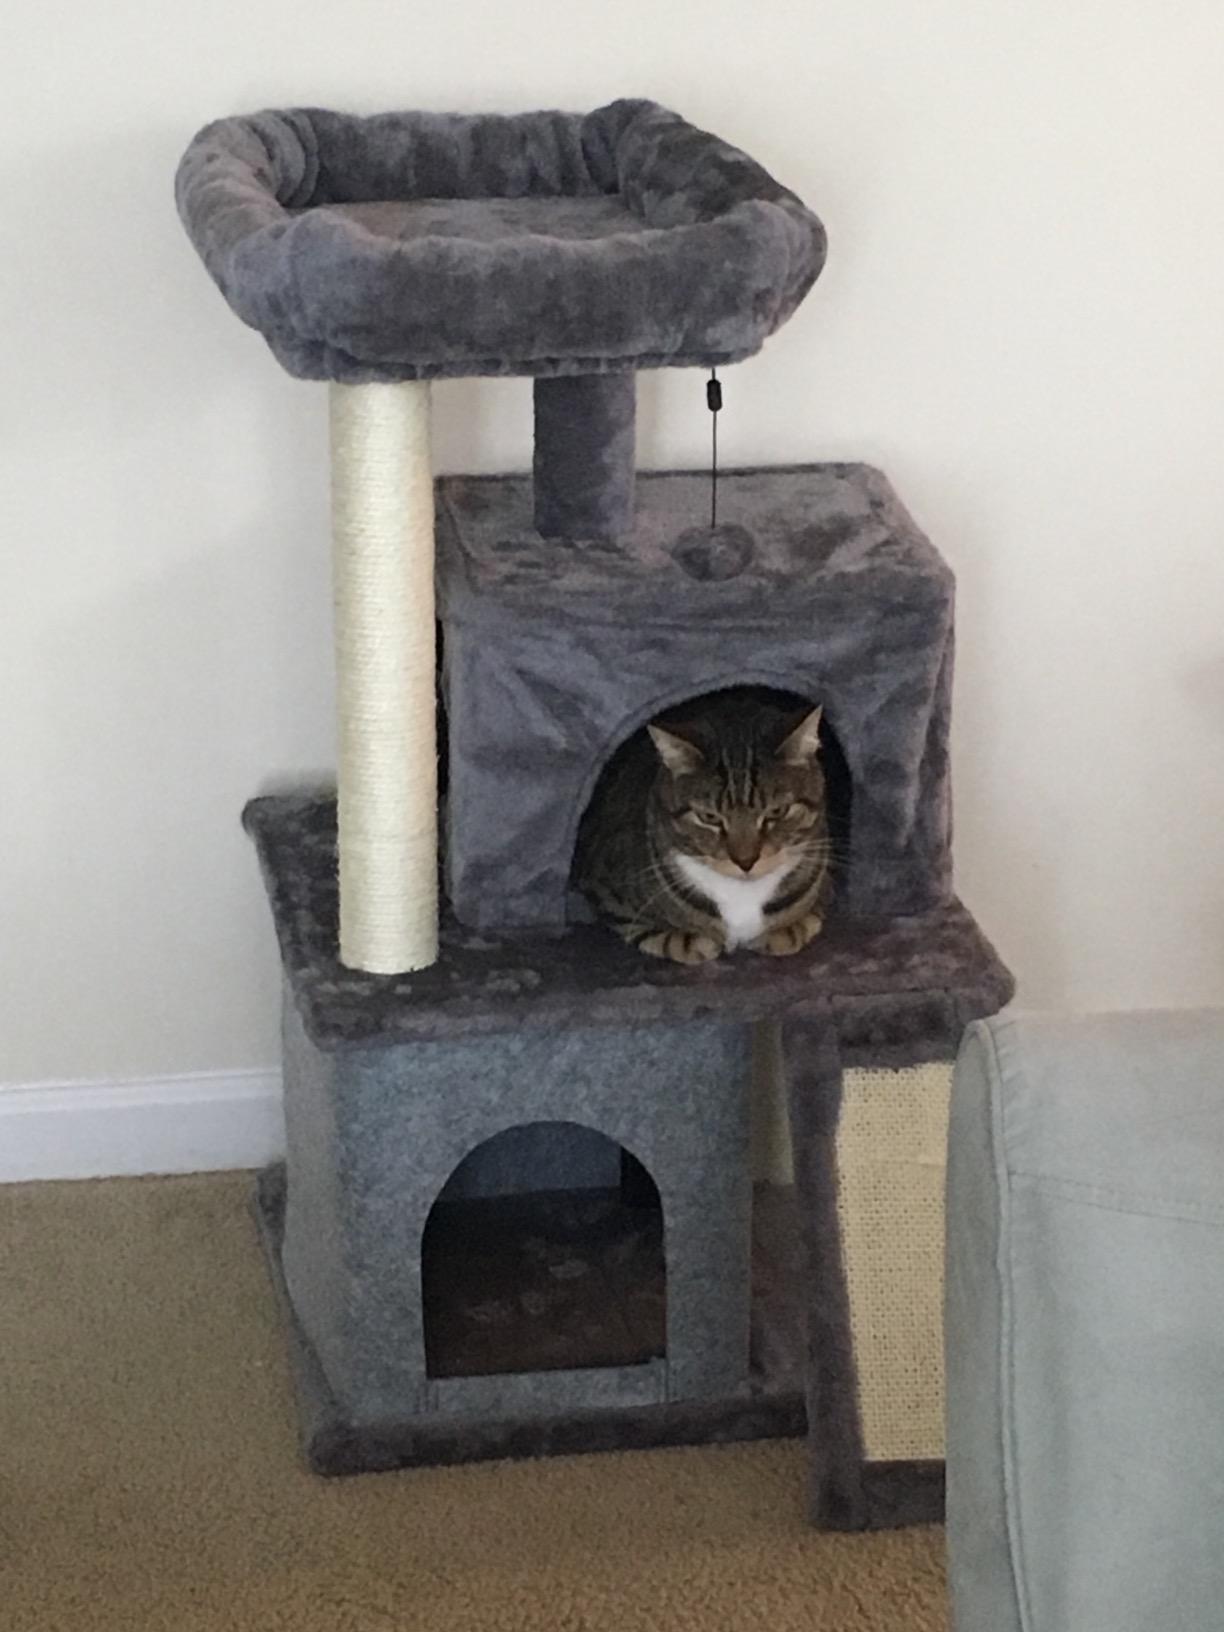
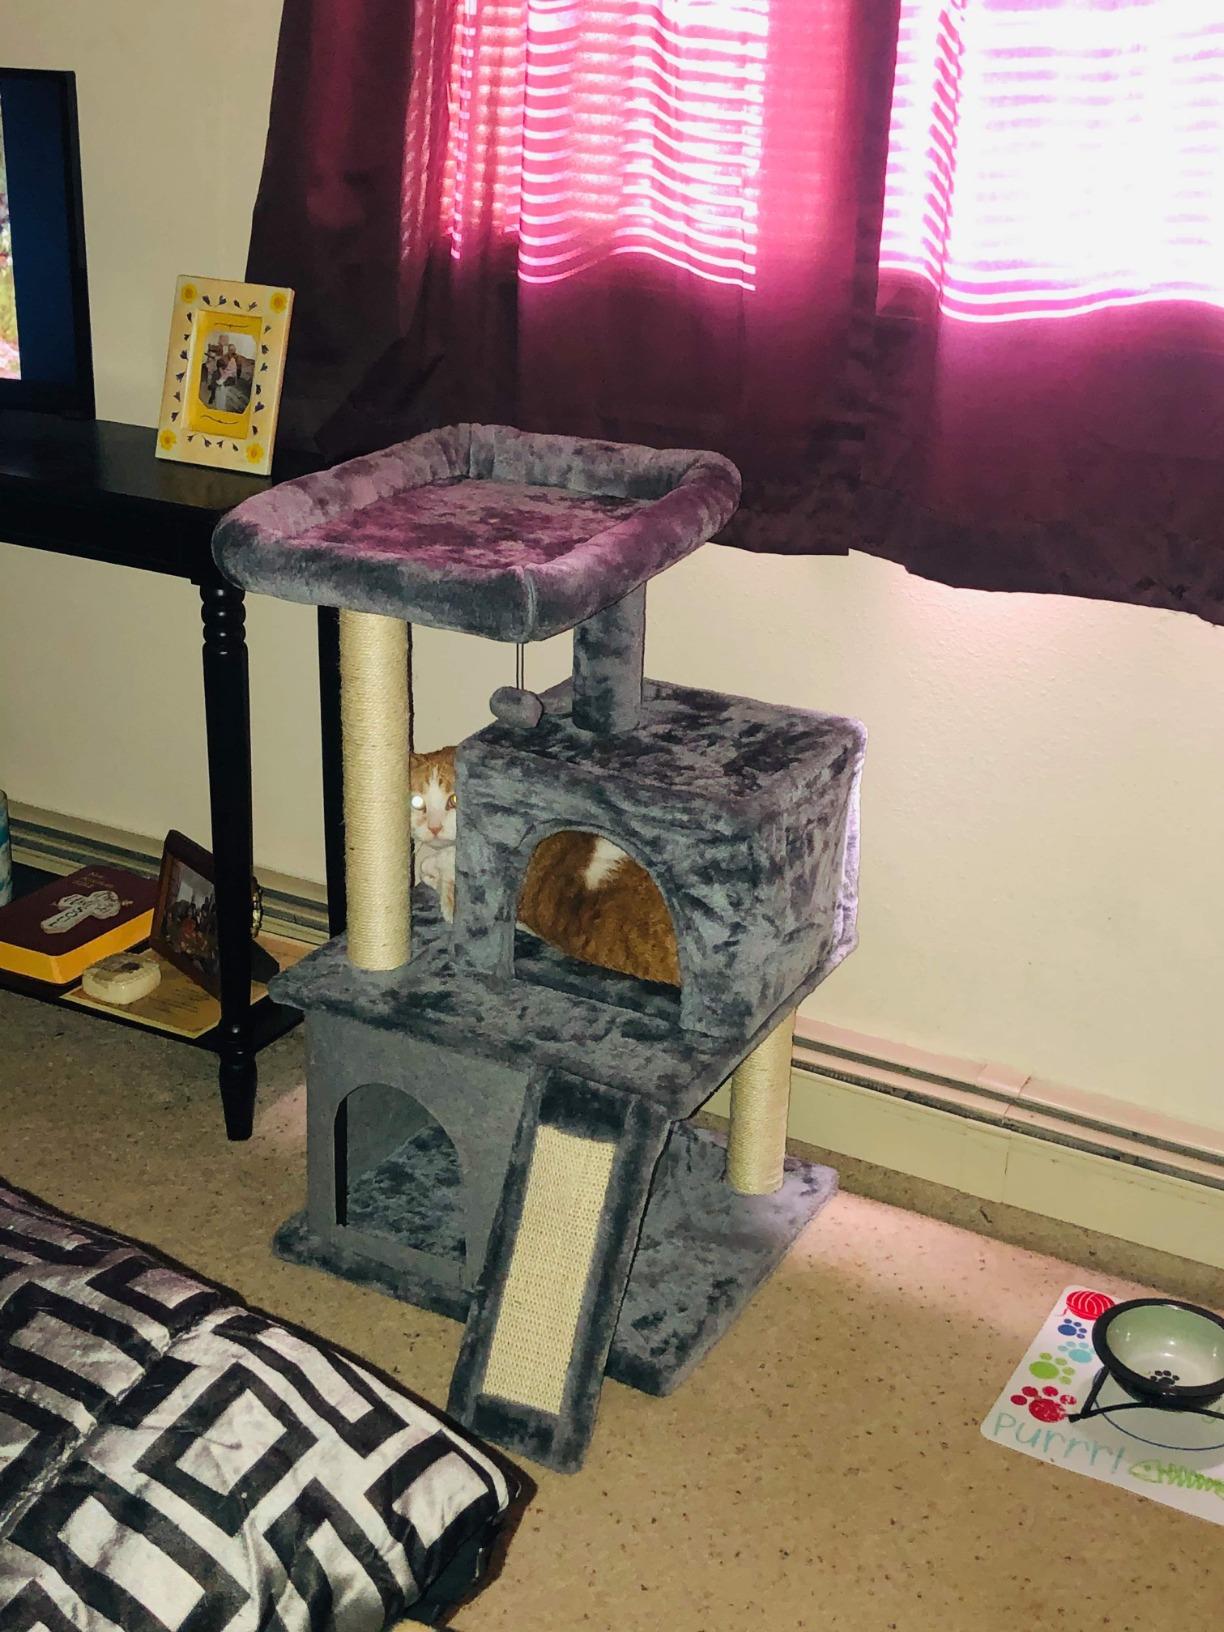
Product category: items_cat tree
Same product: yes